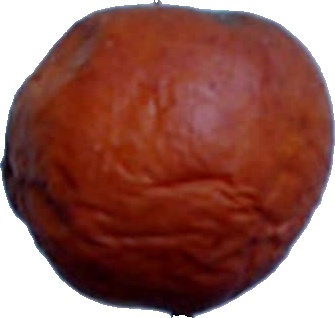
Label: apple_rotten_1